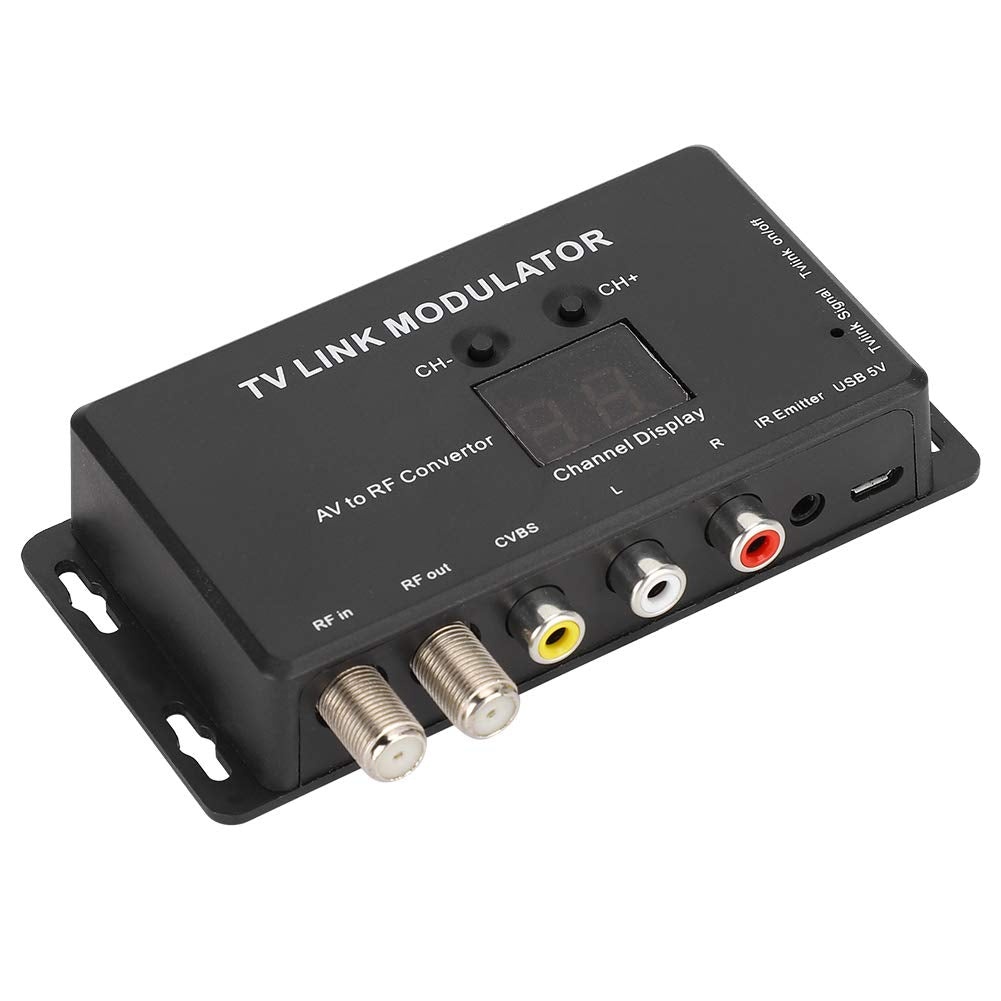
TV Link Modulator UHF Modulator, AV to RF Converter with Channel Display USB Plug and Play, Mini TM70 UHF Digital Modulator AV to RF Converter IR Extender Support PAL NTSC
Brand: Yosoo Health Gear
TV Link Modulator UHF Modulator, AV to RF Converter with Channel Display USB Plug and Play, Mini TM70 UHF Digital Modulator AV to RF Converter IR Extender Support PAL NTSC Features: 1. UHF modulator, PAL optional, cost effective for your own local CATV system. 2. Compatible with set-top box and other A/V sources, more reliable to use. 3. Designed with adjustable audio and video output level, and optional output channel. 4. Simple appearance design, exquisite workmanship, making you fondle admiringly. 5. Adopt high quality material, sturdy and durable, and you can use for a long time. Spec: Item Type: Modulator Condition: 100% brand new Material: Plastic Color: Black Rated Voltage: USB5V Rated Power: 1W Rated Frequency: 50Hz Remote Frequency: 38KHz/56KHz Remote Distance: ≥10m Default Factory Settings: Channel 21 (471.25mhz), PAL/I/38KHz Power Consumption: USB5V @ 400mA Operating Temperature: 0℃ ~ + 40℃ PackageList: 1 x Modulator 1 x USB Cable 1 x Signal Receiving Cable 1 x User Manual Product Features [Practical Economic TV Modulator]: This is a pretty practical TV Link Modulator UHF Modulator, it helps connect TV antenna and TV, it adopts quality electronic components, which can achieve quick stable signal transmission, allows you to have a better experience watching TV [Simple Convenient Usage]: It is quite simple and convenient to use this AV to RF Converter, it is powered with USB cable which is convenient for plugging and using, and it comes with digital channel display that is easy to read and convenient for adjusting audio/video output level and channel, also compact size will not take up much of space and allows you to easily place on TV top [Quality Reliable]: This Mini TM70 UHF Digital Modulator is made of quality thick plastic and electronic components, which has high hardness and wear resistance, and has great resistance against shock and impact, hard to break or damage, durable and reliable to be used for a long life [Wide Application]: This is a great practical Digital Modulator AV to RF Converter, can help connect antenna and TV and achieve easy operation and has quick stable signal to improve watching experience, can be widely used for home, dormitory, hotel etc. [Satisfactory Guarantee]: We are a customer oriented company that is dedicate to provide best product and fast service, if you have any problems with this product you can free to contact us and we will help solve the problem for you as soon as possible
Category: Electronics > Components > Modulators